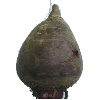
Label: beetroot